Man About Town (2006 film)

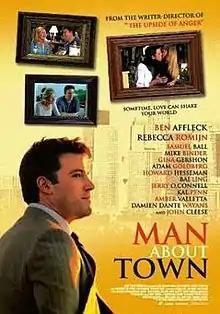
Promotional movie poster for the film

Man About Town is a 2006 American comedy-drama film written and directed by Mike Binder and produced by Sunlight Productions and independently presented by Media 8 Entertainment. The film stars Ben Affleck, Rebecca Romijn, John Cleese, Bai Ling, and Jerry O'Connell.